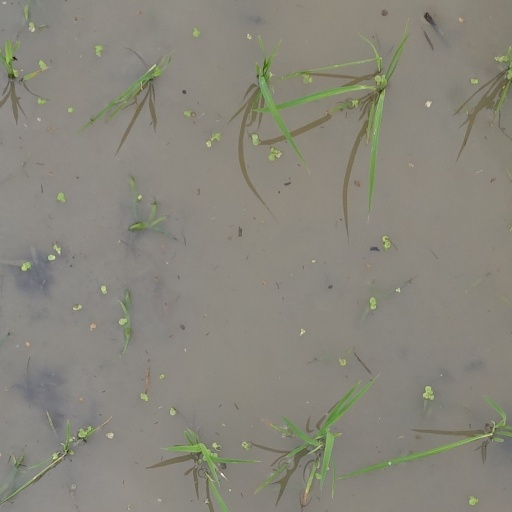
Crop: rice